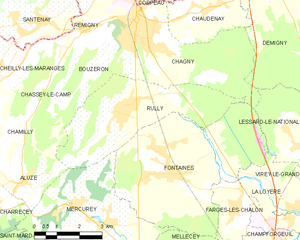
Carte des communes françaises